Battle of the Frogs

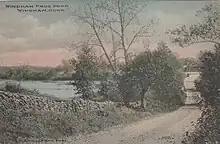
Frog Pond, the site of the battle, 1900

While no newspapers appear to have written about the incident at the time, news of the Windham community's frog scare spread throughout the Connecticut Colony. The earliest surviving document mentioning the incident was a July 1754 letter from Abel Stiles to his nephew Ezra Stiles, who later became president of Yale College. The elder Stiles quoted a passage from Ovid's "Metamorphoses" referring to the Lycian peasants who had been transformed into frogs before mentioning Windham and the bullfrogs: